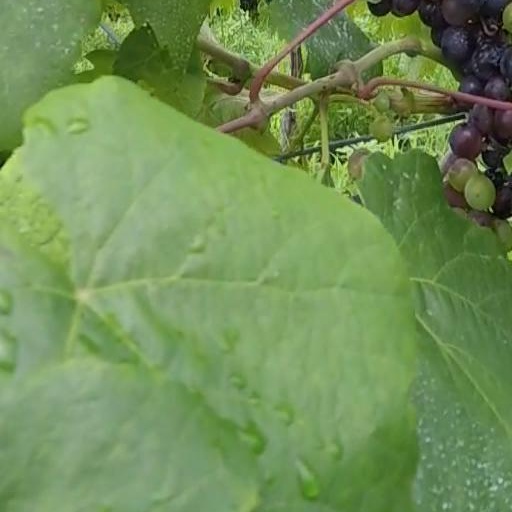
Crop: grape